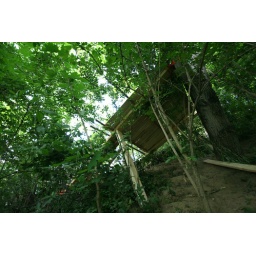
Ze house in ze tree in ze garden 4